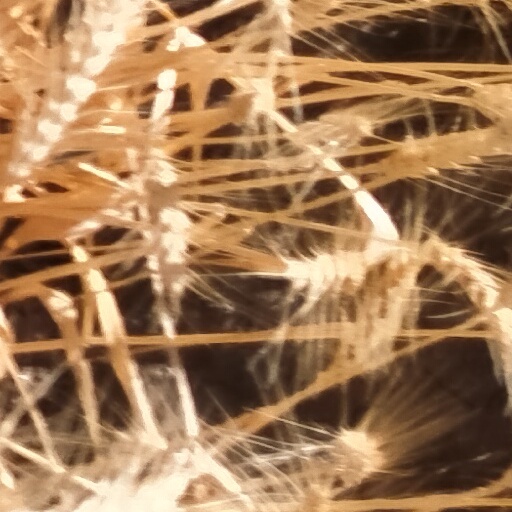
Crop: wheat